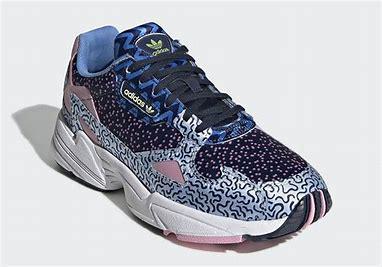
Brand: Adidas
Model: Falcon